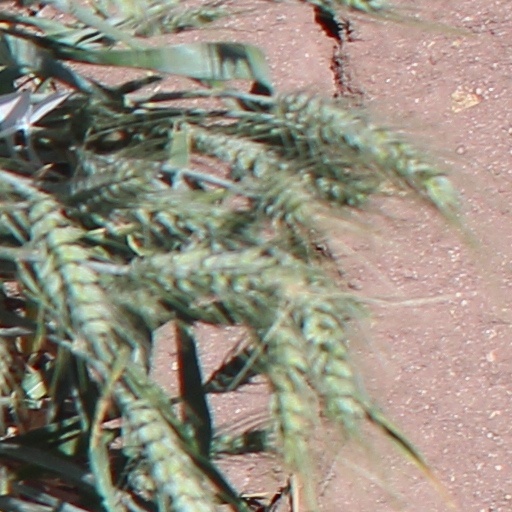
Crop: wheat